Tsukihime

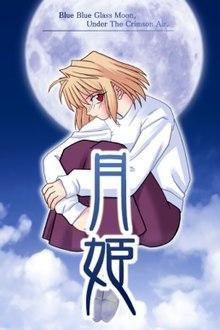
Visual novel cover, featuring Arcueid Brunestud

is a Japanese adult visual novel game created by Type-Moon, who first released it at the Winter Comiket in December 2000. In 2003, it was adapted into both an anime television series, "Lunar Legend Tsukihime", animated by J.C.Staff, and a manga series, which was serialized between 2003 and 2010 in MediaWorks manga magazine "Dengeki Daioh", with ten volumes released.